San Vito dei Normanni

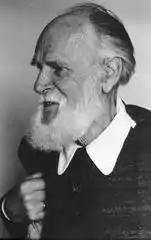
Lanza del Vasto

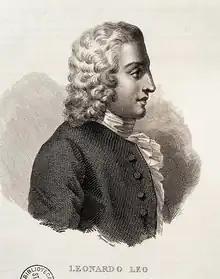
Leonardo Leo

A variety of other cultural and educational events take place throughout the year, organised by or in conjunction with ExFadda L’officina del Sapere, a community based social enterprise at the heart of San Vito, including Coreutica a celebration of Mediterranean dance and music held in early August. Coreutica is hosted by World Music Academy and la Scuola di Pizzica di San Vito, with dance and music workshops and live events taking place in and around San Vito over the 5-6 day festival.